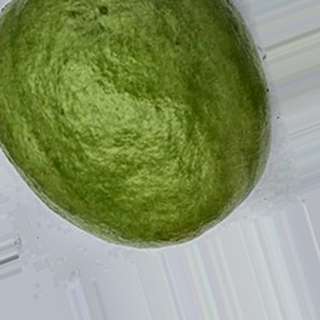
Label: healthy_guava